Dartmouth, Victoria

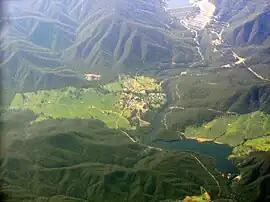
Aerial of the town

It was established in 1973 as a construction camp for workers working on the Dartmouth Dam and the Post Office opened on 1 March 1973. (An earlier Post Office had existed in the rural locality from 1910 until 1930).